Emmons Dunbar

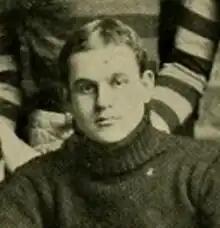
Dunbar at Maryland in 1902

Emmons Burdette Dunbar (March 24, 1882 – July 20, 1954) was an American agriculturalist and college football coach. He served as the head football coach at Maryland Agricultural College—now known as the University of Maryland, College Park—in 1901, compiling a record of 1–7.